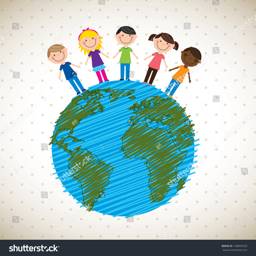
children in the world over white background